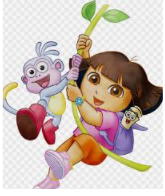
Portrait style: Cartoon Portrait